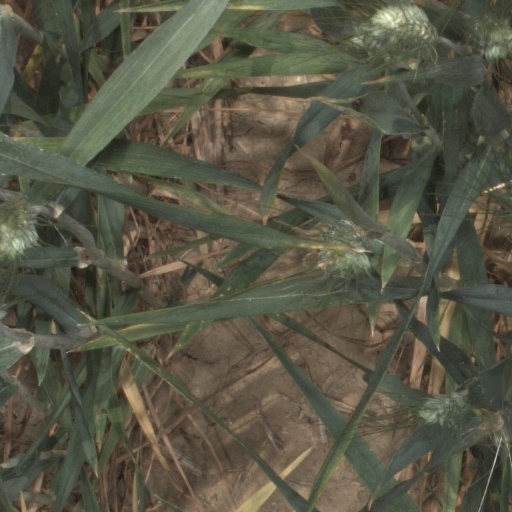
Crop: wheat